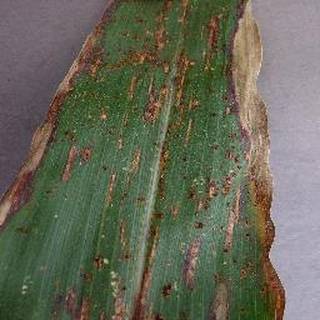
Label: corn_northern_leaf_blight